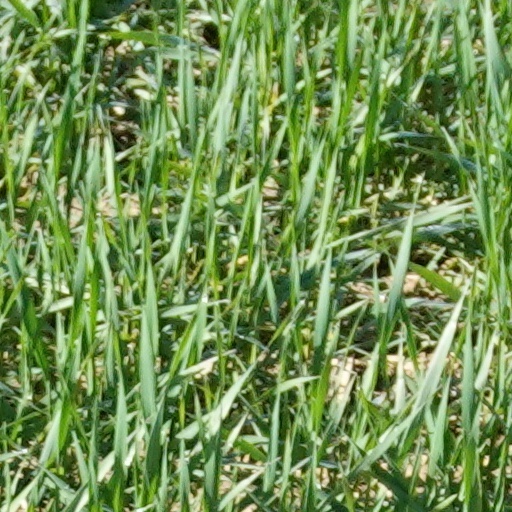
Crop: wheat